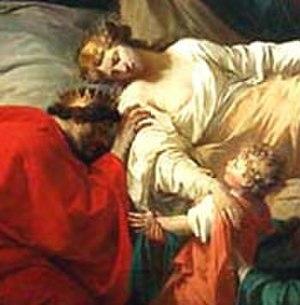
Alceste est un opéra en trois actes, composé par Christoph Willibald Gluck, créée le 26 décembre 1767 au Burgtheater à Vienne sur un livret de Ranieri de' Calzabigi.